Medisterpølse
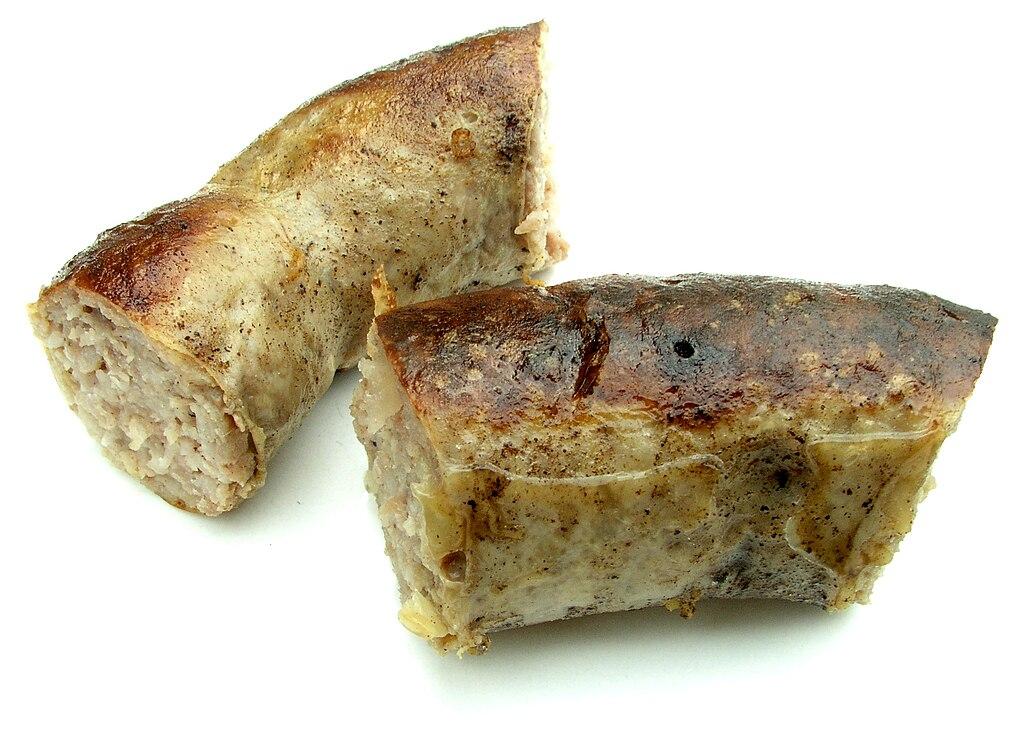
Also known as:
cs - Czech: Medisterpølse
da - Danish: Medisterpølse
es - Spanish: Medisterpølse
he - Hebrew: מדיסטרפלסה
hy - Armenian: Մեդիստերպյոլսե
it - Italian: Medisterpølse
nb - Norwegian Bokmål: Medisterpølse
pt - Portuguese: Medisterpølse
ru - Russian: Медистерпёльсе
sv - Swedish: Medisterkorv
Category: meat (spiced sausage, pork sausage)
Cuisine: Danish, Norwegian
Associated cuisines: Danish, Norwegian, Swedish
Area: Scandanavian
Countries: Denmark, Norway, Sweden
Region: Northern Europe, , , ,
This specialty food consist of a thick spiced sausage made of minced pork and lard, stuffed into a casing.